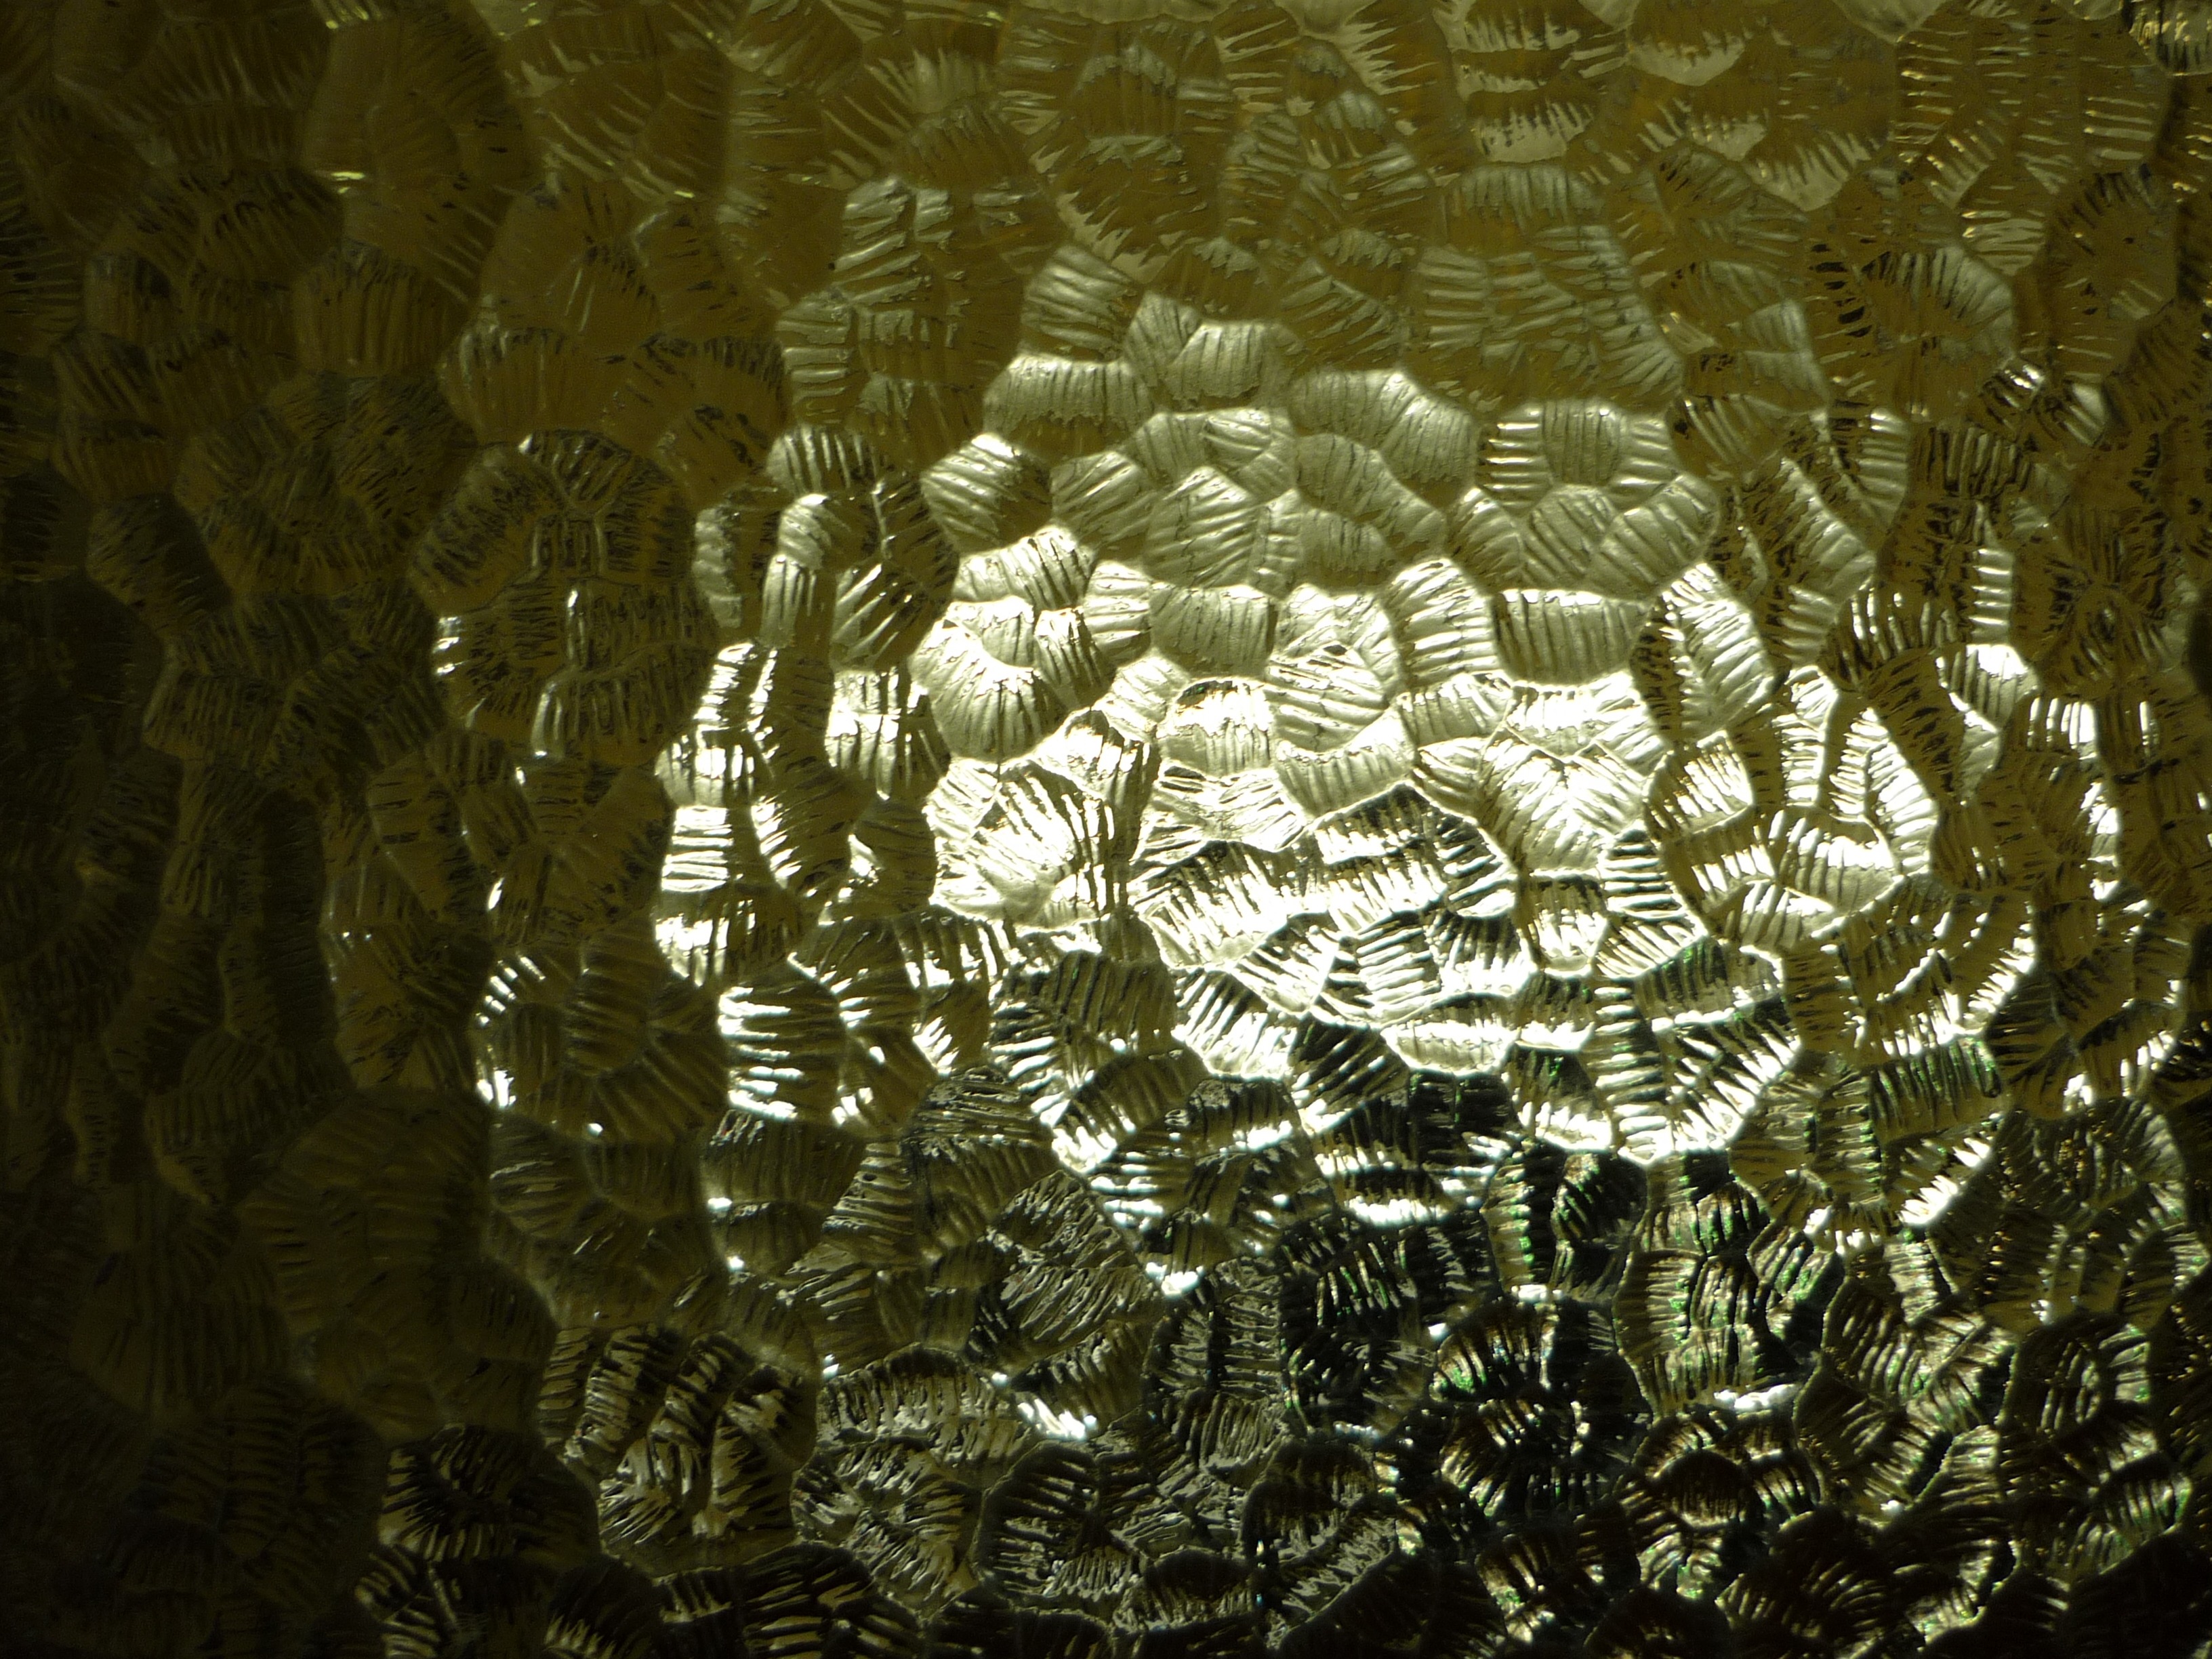
tree, light, texture, leaf, flower, glass, formation, reflection, distortion, inside, art, translucent, decorative